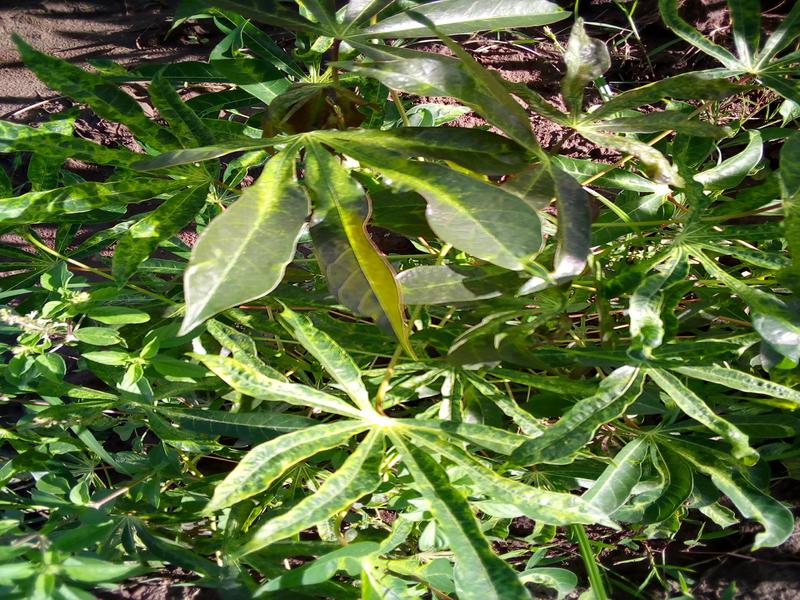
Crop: cassava
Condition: mosaic_disease